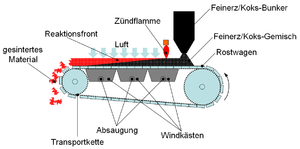
Schéma du procédé de Dwight-Lloyd pour l'agglomération de fines de minerai et la préréduction